Pedro de la Rosa

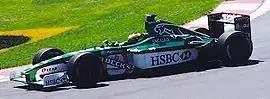
De la Rosa driving for Jaguar at the 2001 Canadian Grand Prix

He raced for two years with Jaguar Racing alongside Eddie Irvine, scoring 3 points in 2001 and none in 2002. At the end of the 2002 season Jaguar paid off his contract which was set to expire at the conclusion of 2003, replacing him with Antônio Pizzonia.